Self-referential humor

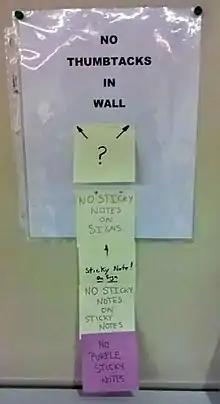
An example of self-referential humor on a shared noticeboard

Self-referential humor, also known as self-reflexive humor, self-aware humor, or meta humor, is a type of comedic expression that—either directed toward some other subject, or openly directed toward itself—is self-referential in some way, intentionally alluding to the very person who is expressing the humor in a comedic fashion, or to some specific aspect of that same comedic expression. Here, "meta" is used to describe that the joke explicitly talks about other jokes, a usage similar to the words metadata (data about data), metatheatrics (a play within a play as in "Hamlet") and metafiction. Self-referential humor expressed discreetly and surrealistically is a form of bathos. In general, self-referential humor often uses hypocrisy, oxymoron, or paradox to create a contradictory or otherwise absurd situation that is humorous to the audience.